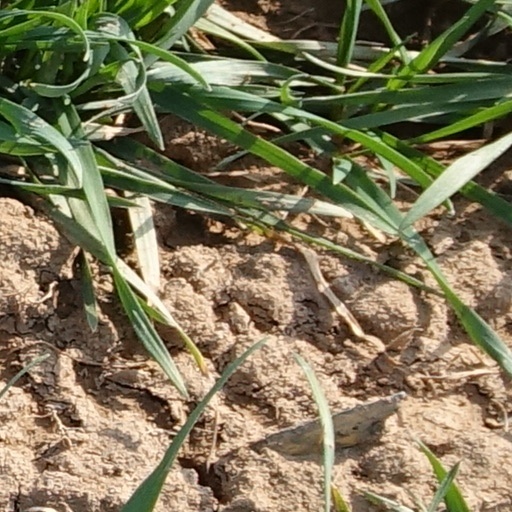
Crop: wheat